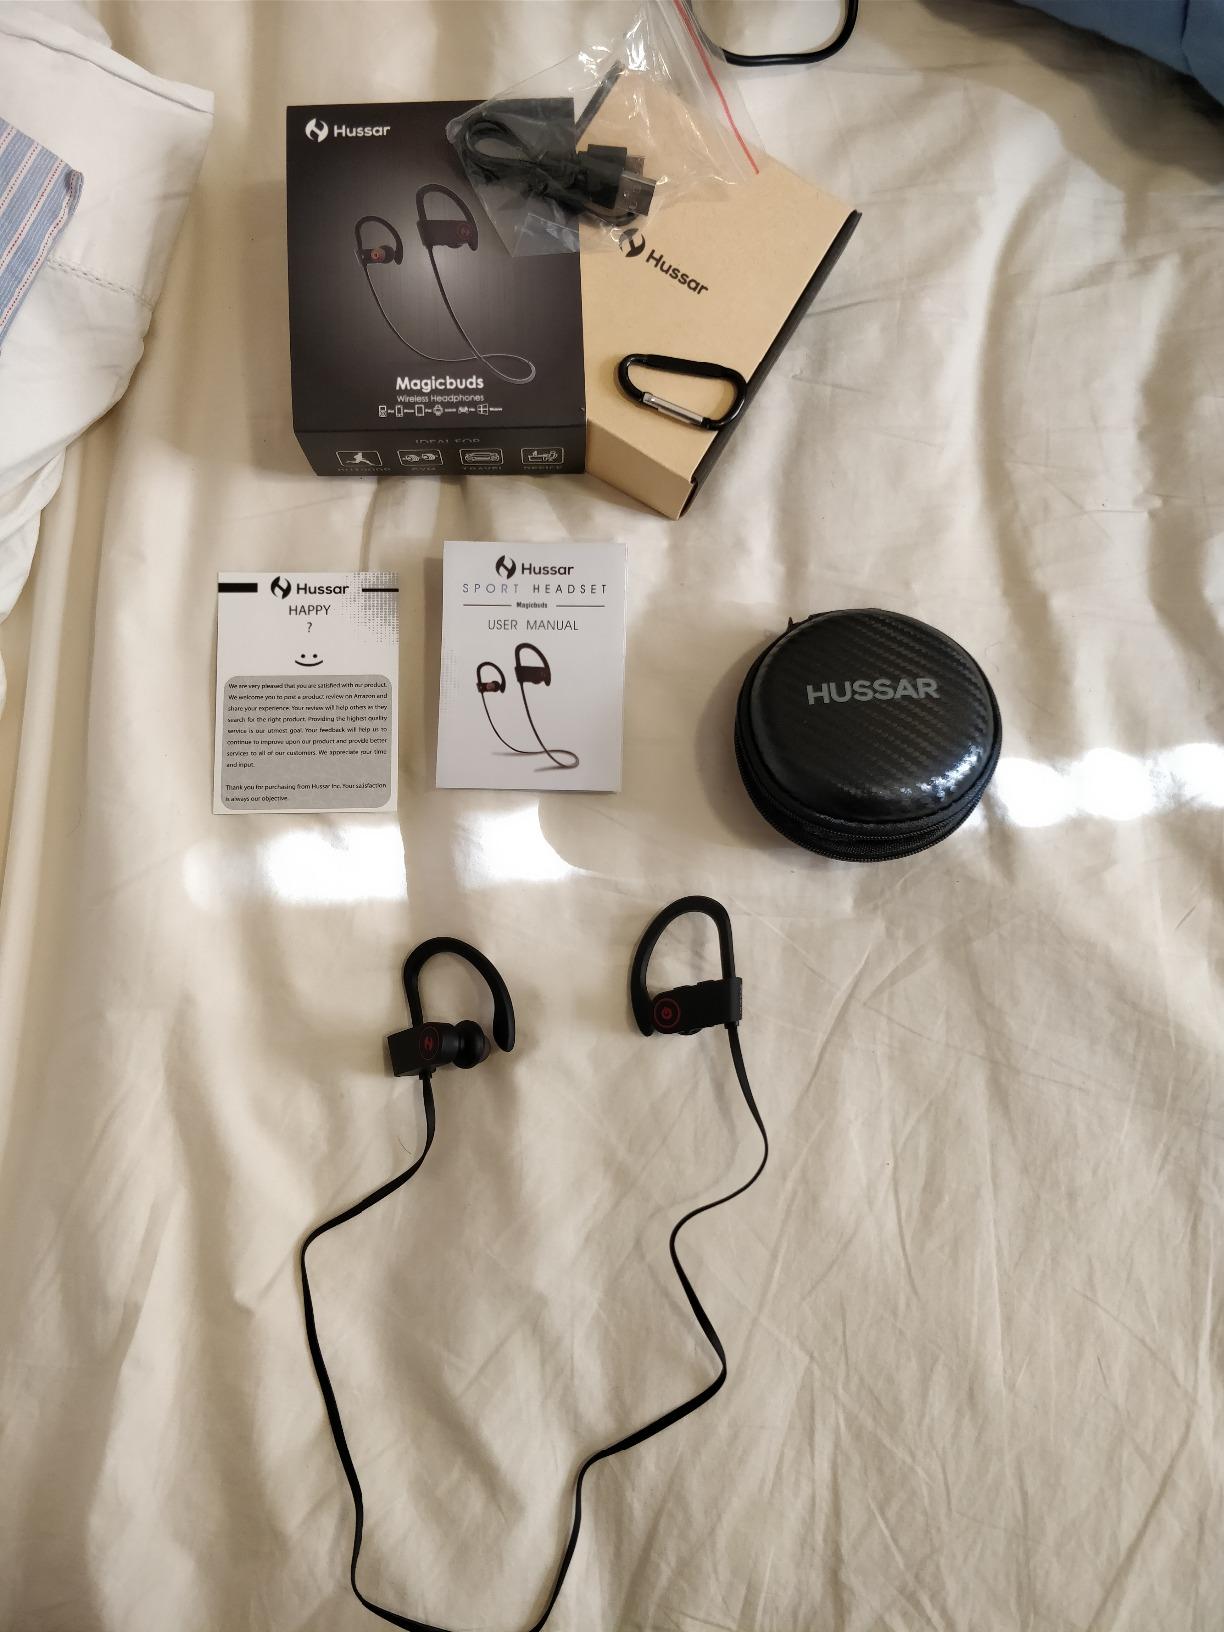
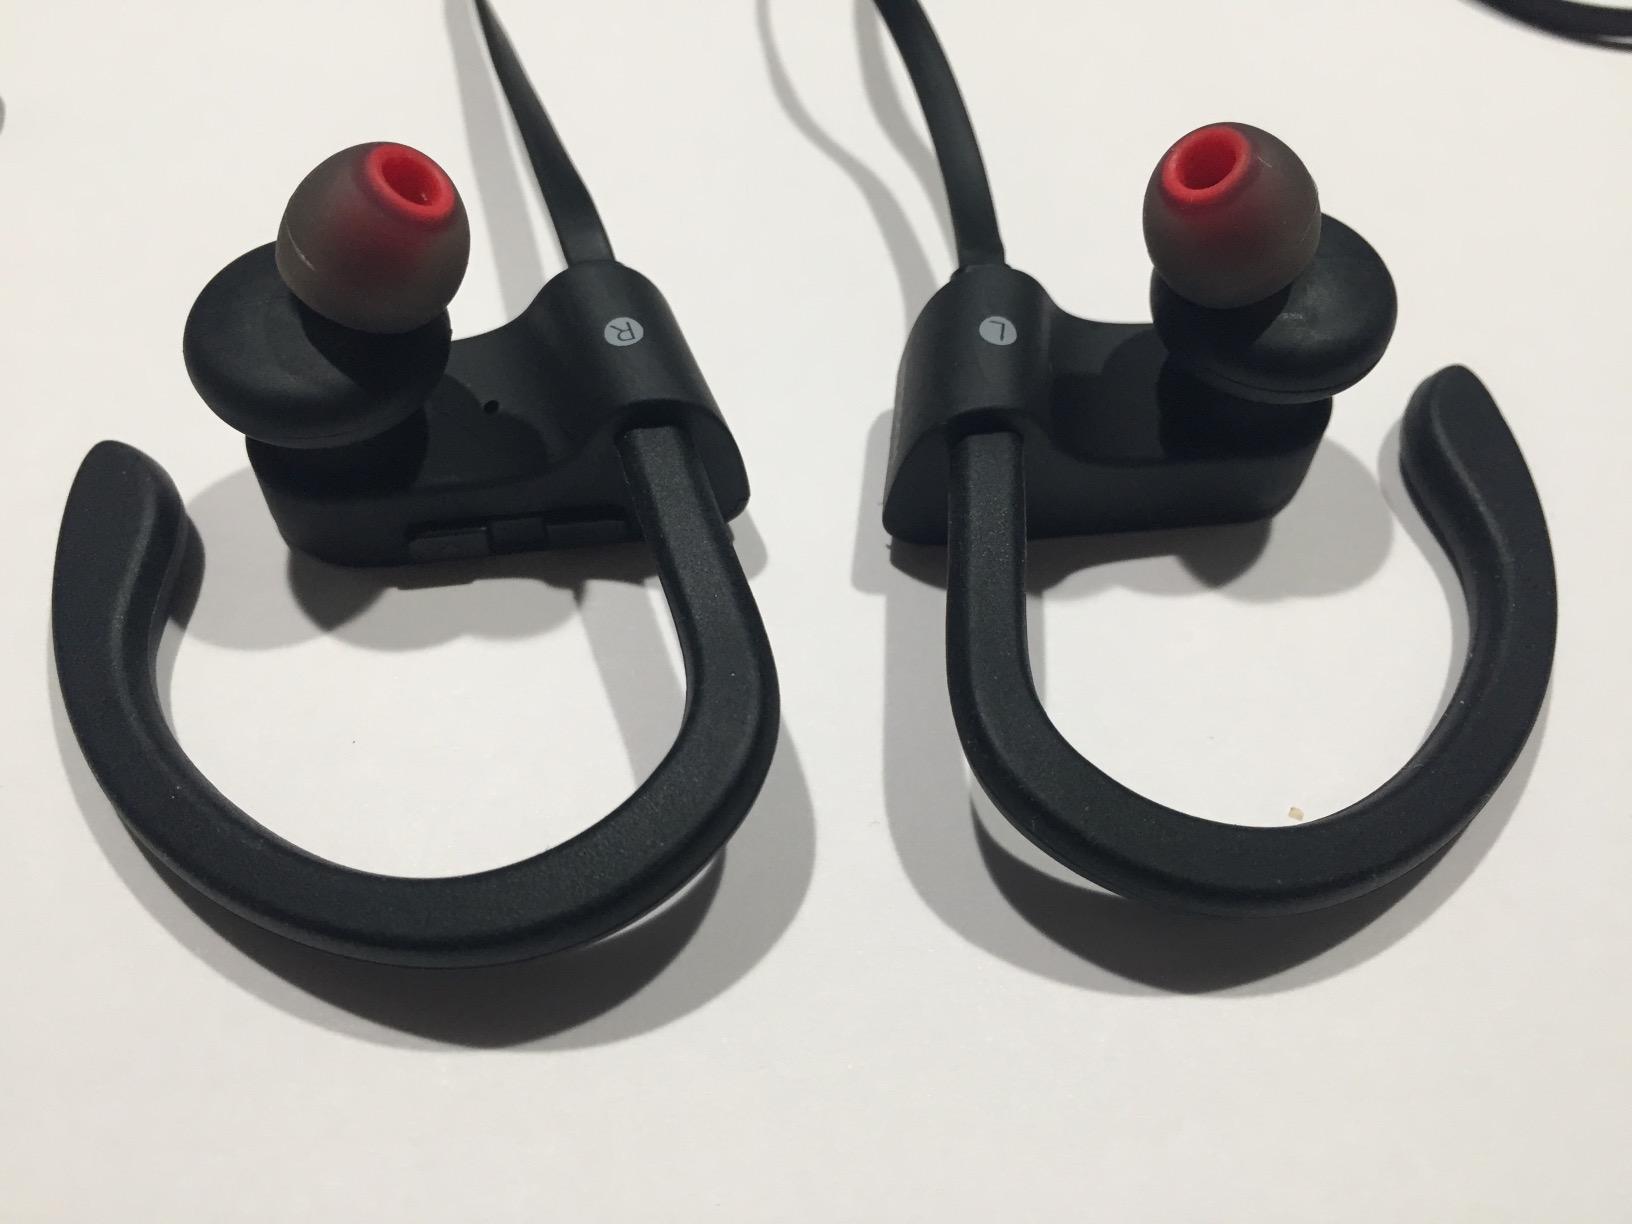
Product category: headphones
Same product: yes